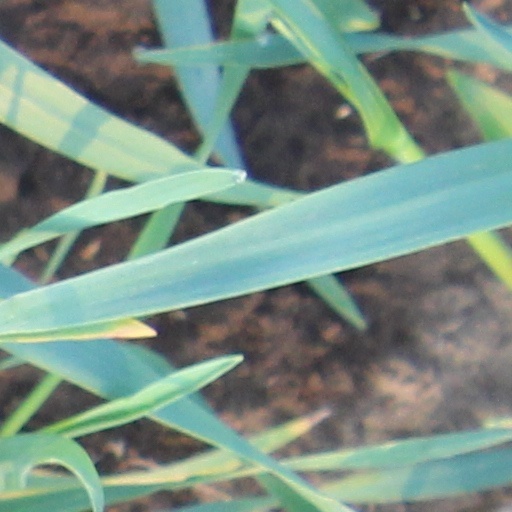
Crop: wheat